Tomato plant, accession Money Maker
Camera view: horizontal (90 deg, fisheye); turntable rotation: 270 degrees
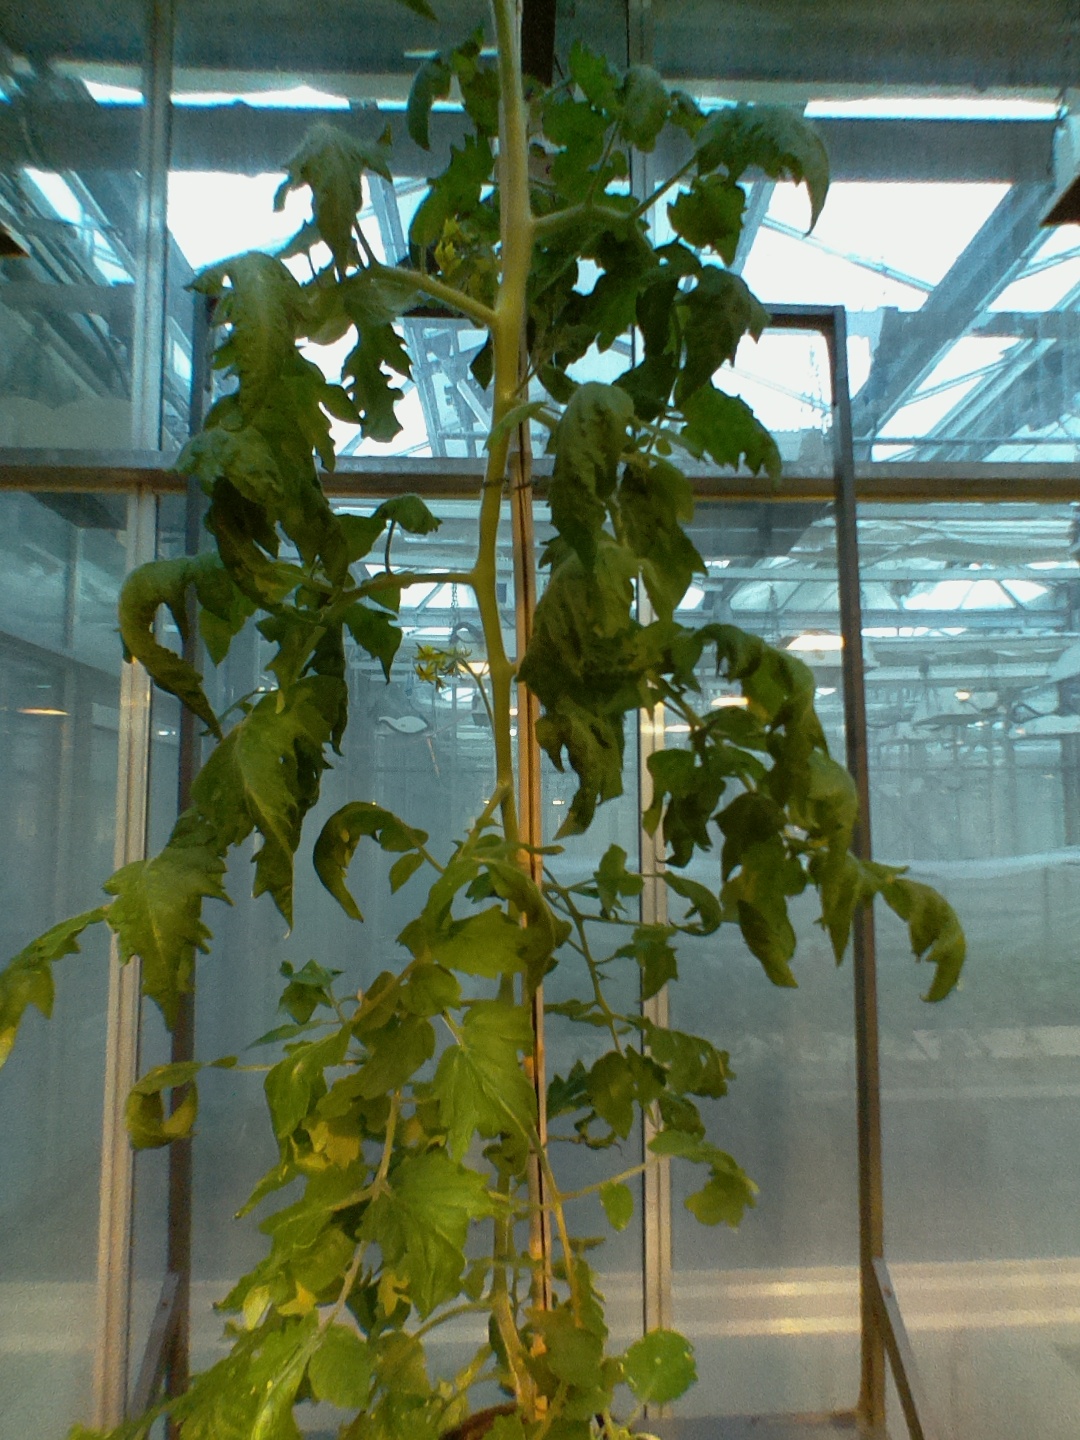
BBCH growth stage 70: Fruits at the main stem or branches visibles